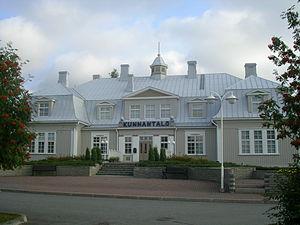
Punkalaidun est une municipalité du sud-ouest de la Finlande. Elle se situe dans la région du Pirkanmaa. Elle n'a été rattachée à cette région qu'en 2005, et faisait auparavant partie du Satakunta.